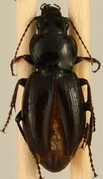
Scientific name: Cyclotrachelus torvus
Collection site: Sterling Site (STER), plot STER_006